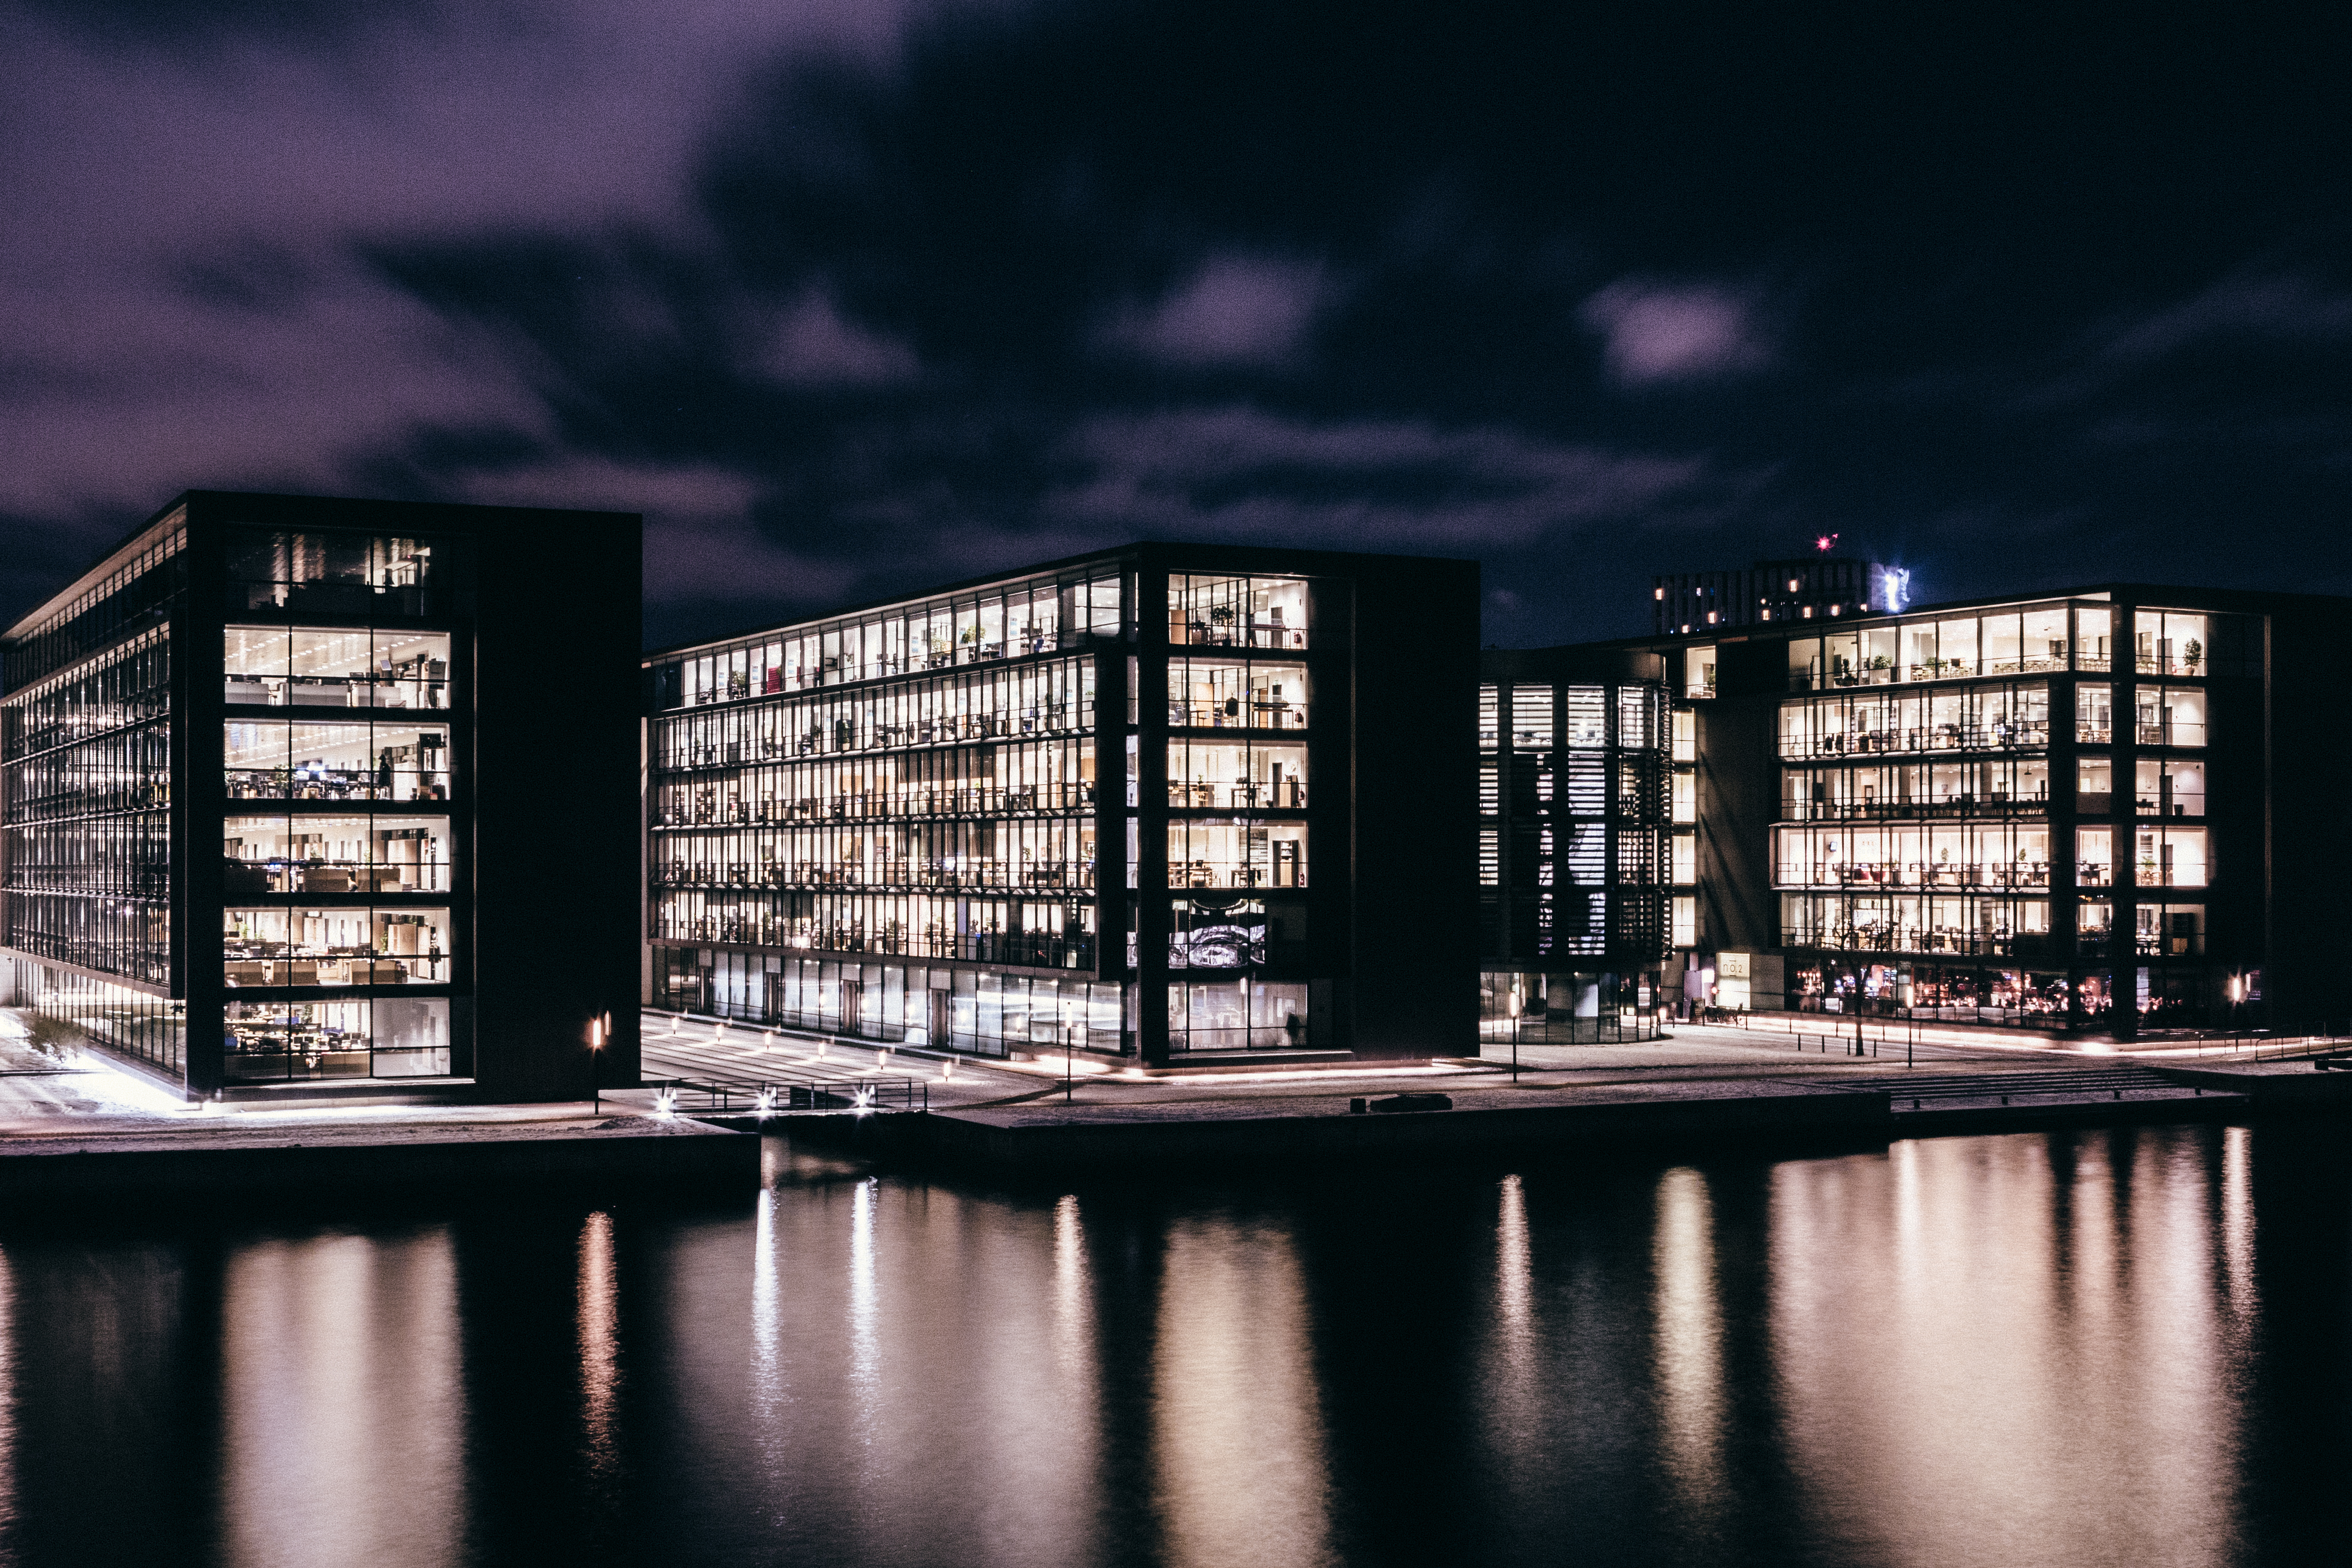
water, light, architecture, skyline, night, glass, city, river, cityscape, dusk, evening, reflection, darkness, monochrome, tower block, lights, buildings, metropolis, glass windows, urban area